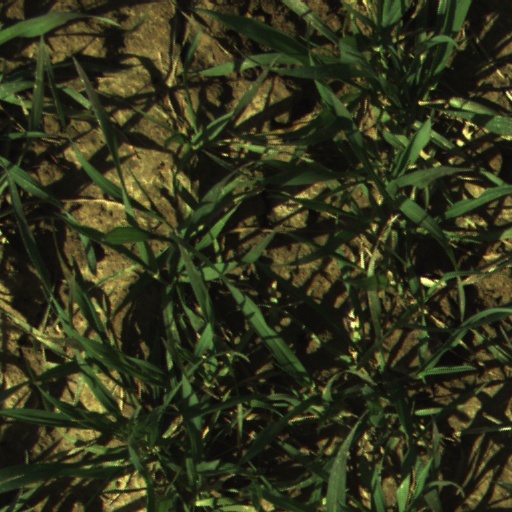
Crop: wheat